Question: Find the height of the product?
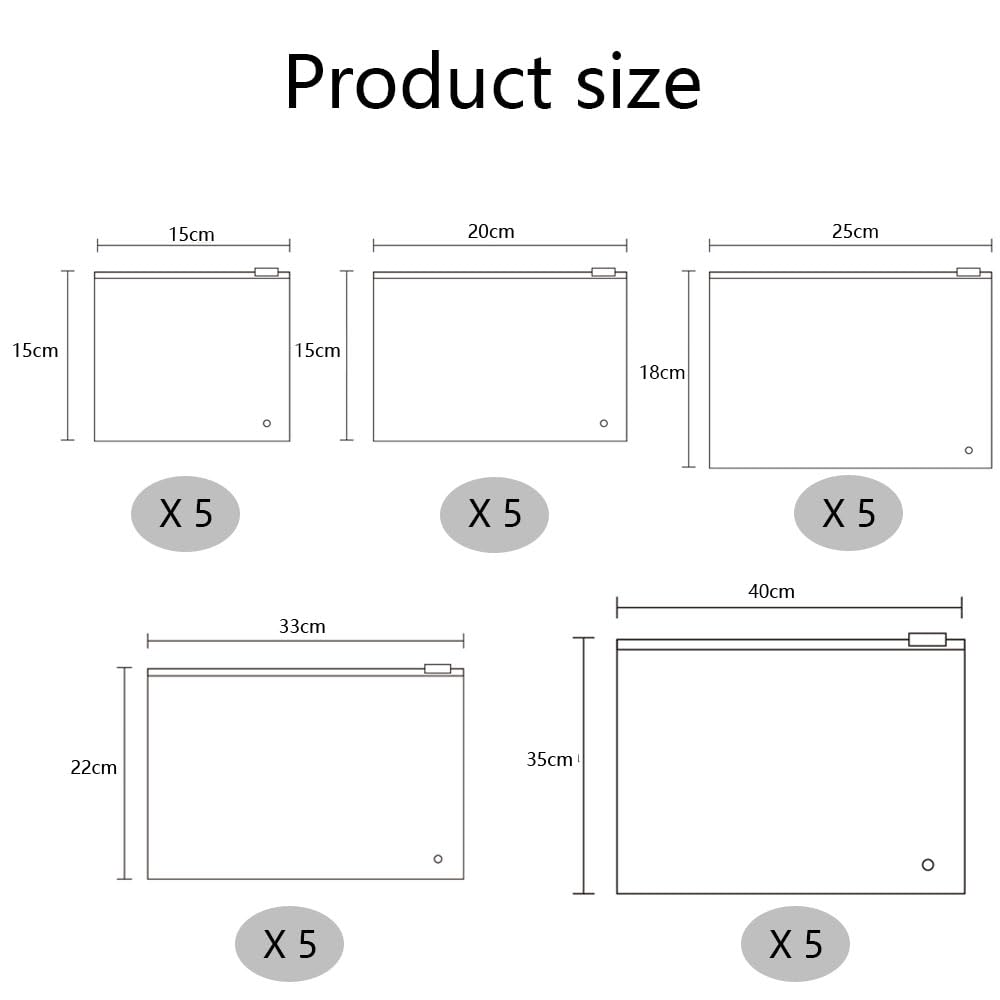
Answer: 22.0 centimetre